Beryl Sisulu

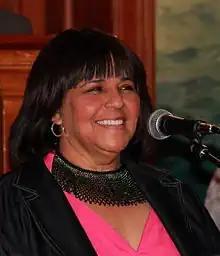
Sisulu in June 2012

Beryl Rose Sisulu (born 1948) is a South African diplomat and lawyer who is currently serving as South African Ambassador to Mexico, having been appointed to that position in 2023. She is the adopted daughter of Albertina and Walter Sisulu.